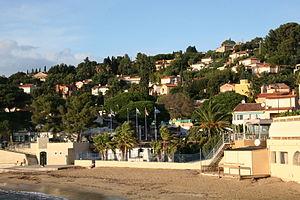
Village des Issambres (Var), en décembre 2009. Au premier plan
Les Issambres est le quartier maritime de la commune de Roquebrune-sur-Argens dans le Var.